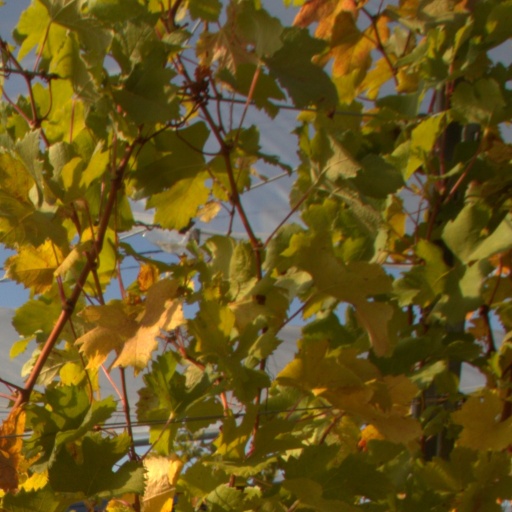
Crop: grape